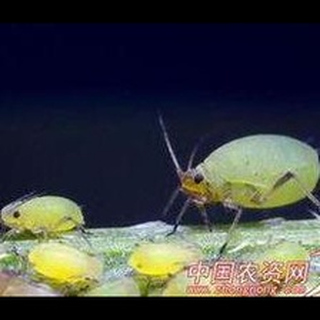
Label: wheat_aphid